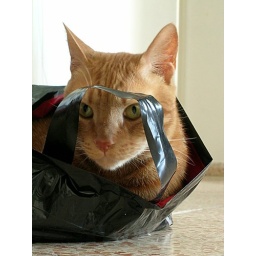
there is no better place for a cat to be, than in a bag (well, maybe a box).